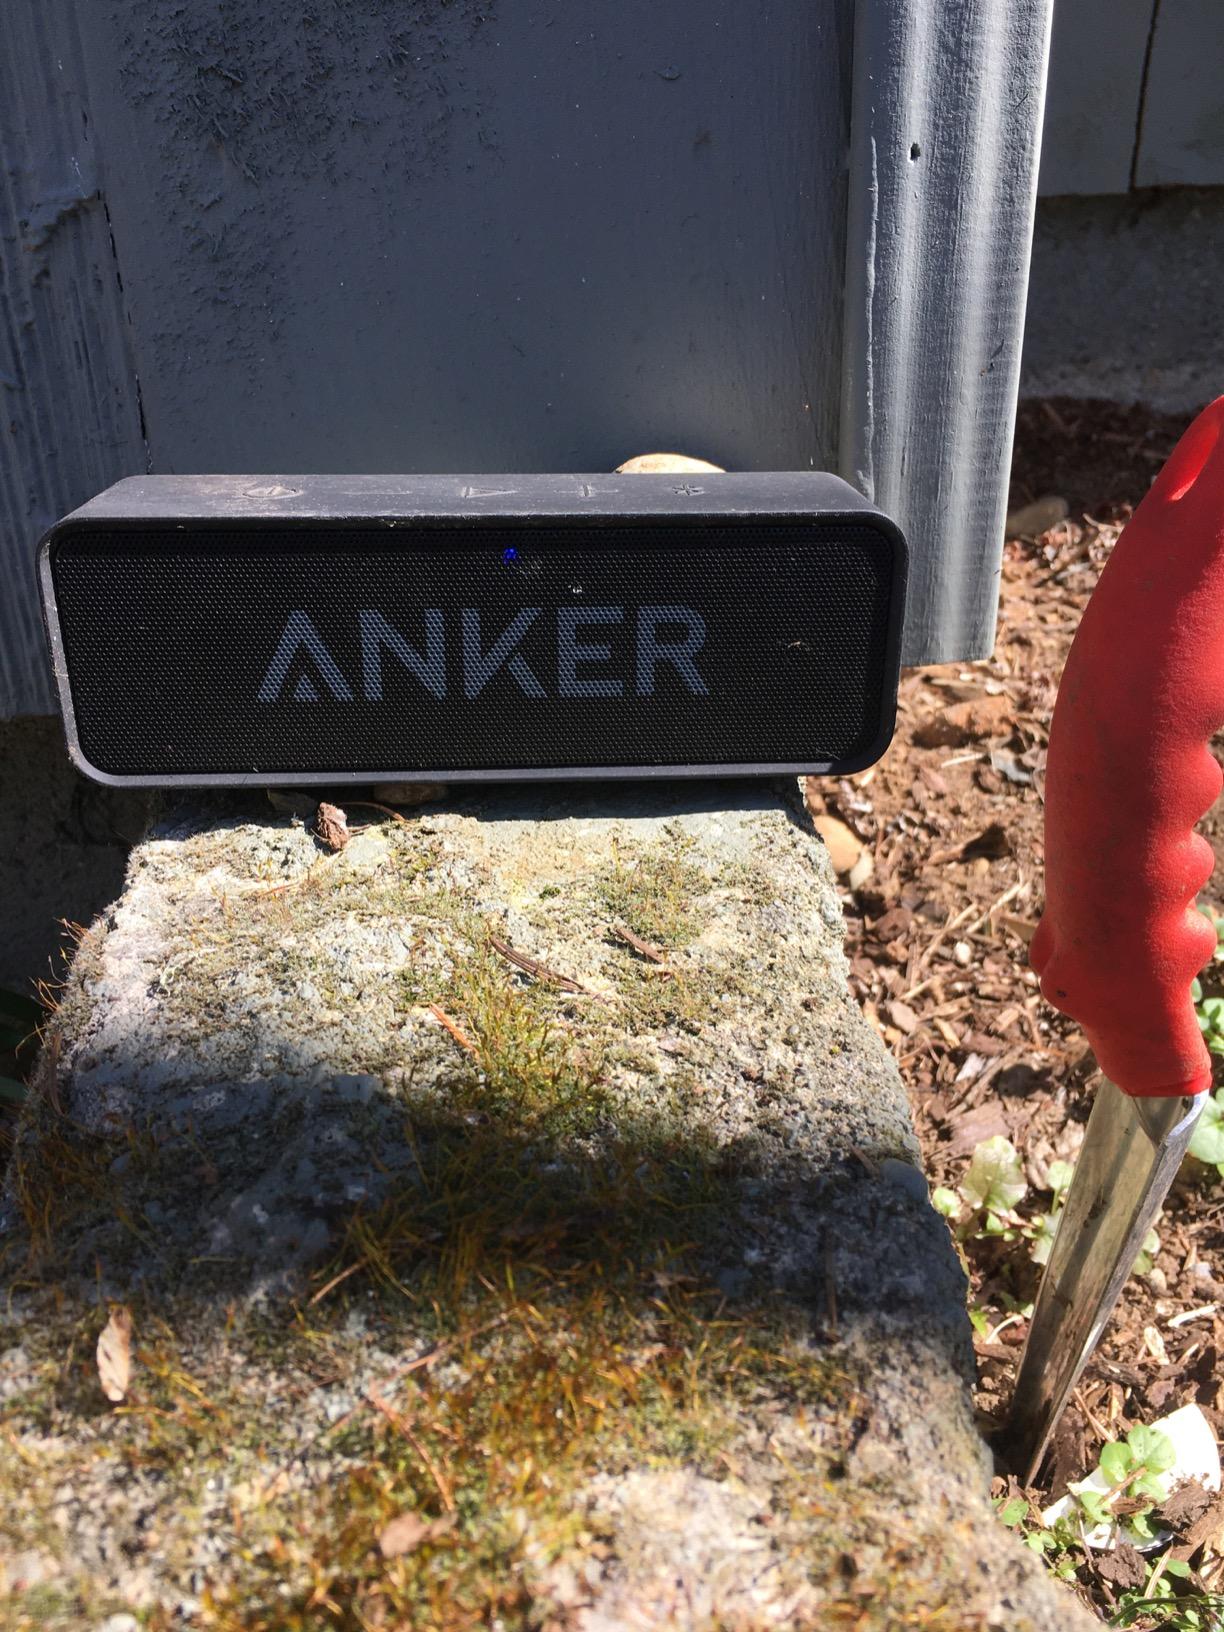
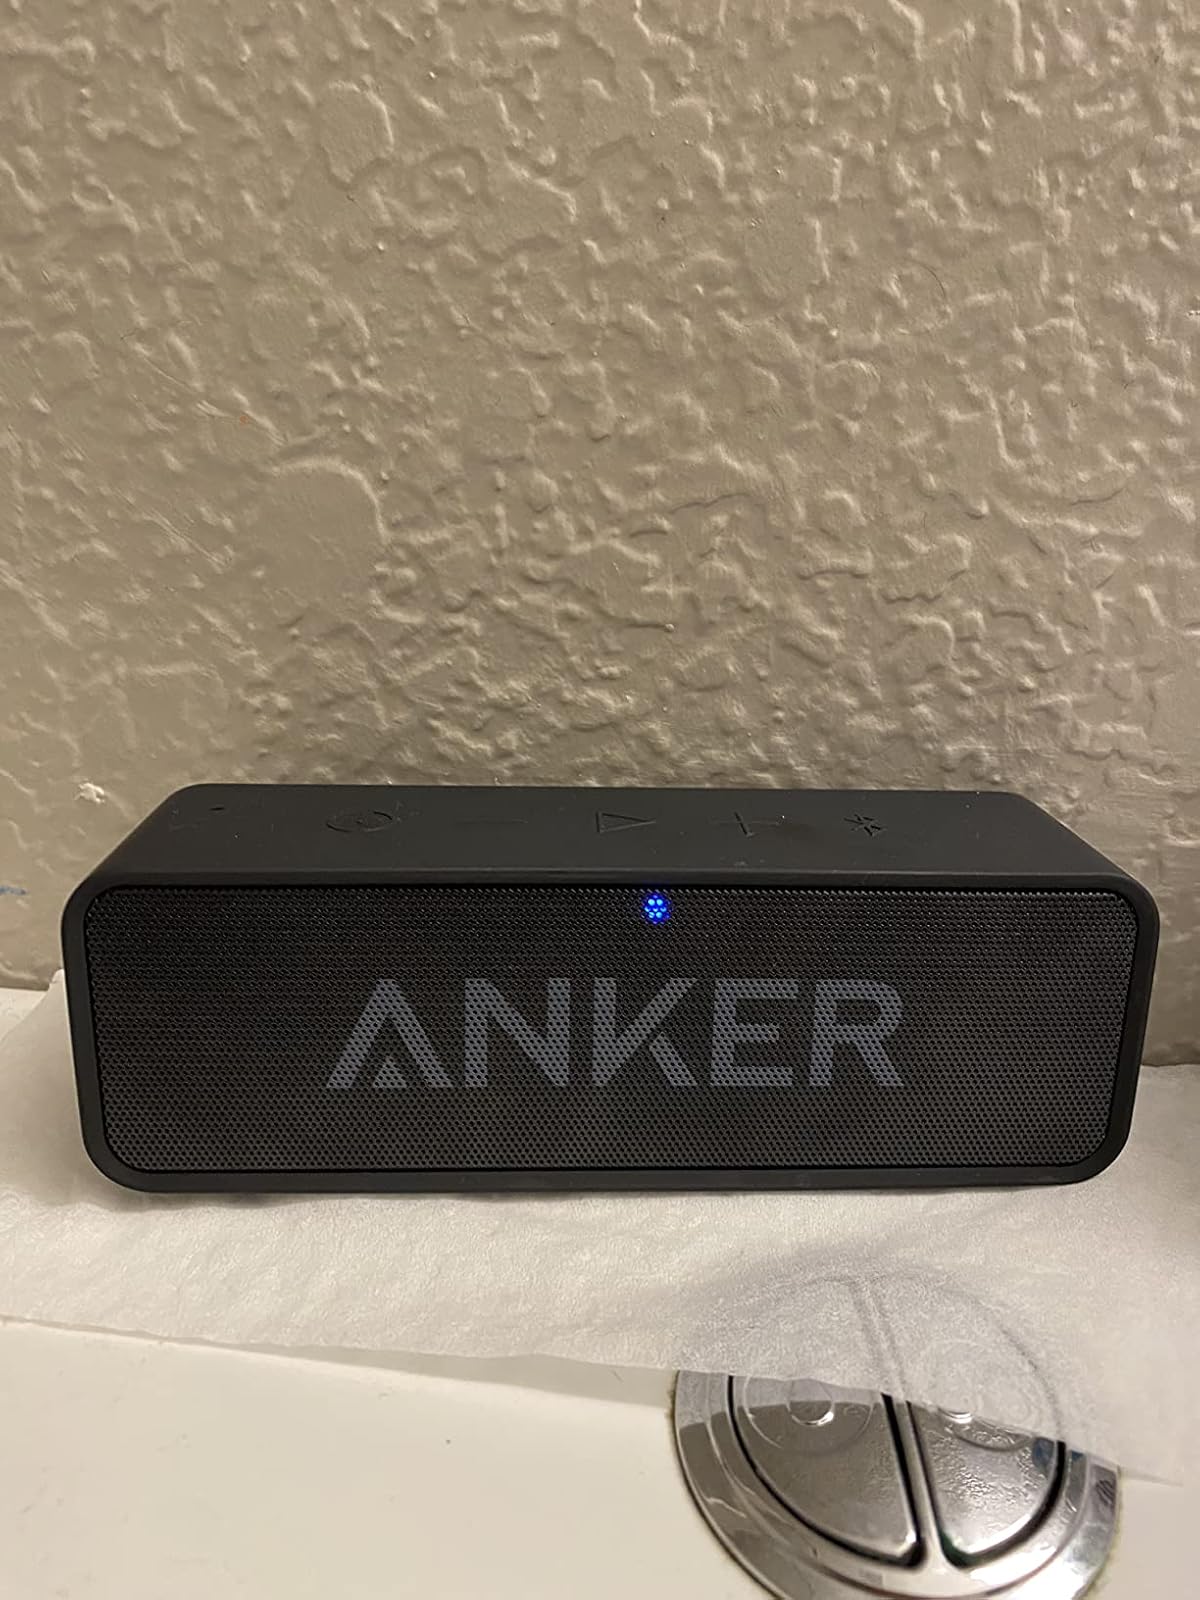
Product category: speaker
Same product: yes